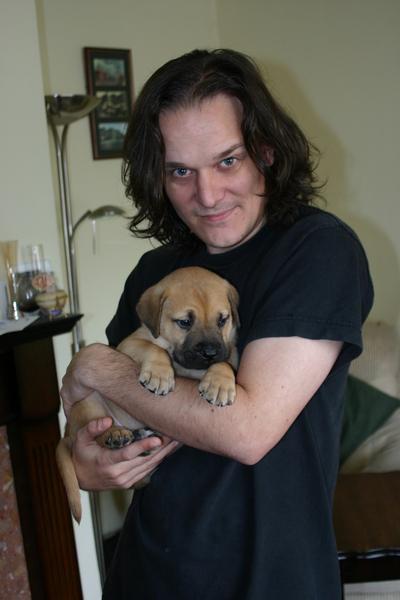
bull_mastiff